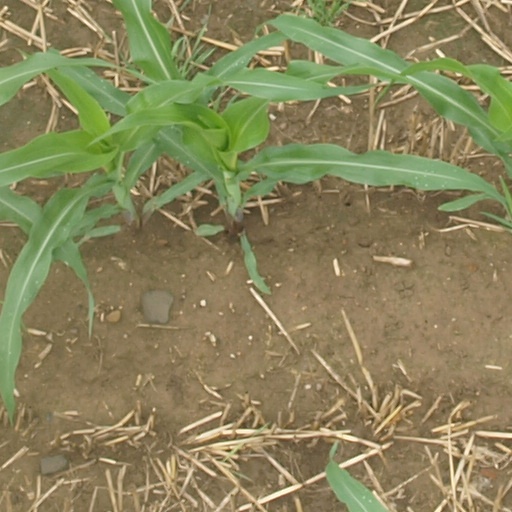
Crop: maize; corn